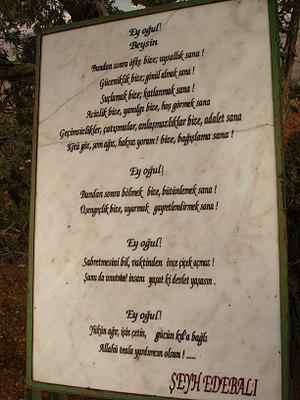
Sheikh Edébali né vers 1206 à Karaman et mort vers 1326 à Bilecik, il était un très influent et respecté chef religieux qui a façonné et développé les débuts de la politique et la culture ottomane naissante.